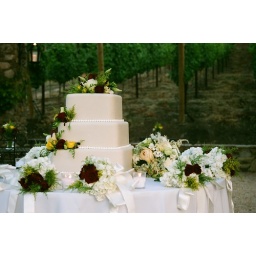
The aisle flowers from the ceremony site were placed around the cake table at the reception for added color and flair.